2022 British Grand Prix

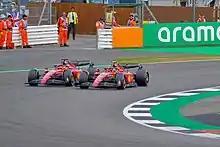
Scuderia Ferrari's Carlos Sainz Jr. (right) and Charles Leclerc battle for the lead. Sainz had started the race from pole position, his first in Formula One.

The race started at 15:00 local time on 3 July. Max Verstappen took the lead at the start from Carlos Sainz Jr., while Lewis Hamilton moved up to third. George Russell had a bad start and was passed by Nicholas Latifi, and Zhou Guanyu pulled alongside him leaving a large gap between them. Pierre Gasly attempted to pass between Zhou and Russell, but Russell moved to the left too late to close the gap causing his left rear tyre to make contact with Gasly's right front. Gasly backed out but the impact pointed Russell's car to the left shooting him across the track and directly into the side of Zhou's car. The impact launched Zhou's car into the air. He landed upside down, skidding down the track, then skipping and bouncing across the gravel trap at the end of the straight, all while barely slowing and turning sideways. The inverted car suddenly dug into the gravel carrying sufficient speed and momentum to launch it over the tire barrier, rotating 540 degrees on its axis before hitting the catch fencing sideways facing up just a few feet from the front row of the grandstand. It then dropped 8 feet and landed wedged into the small gap between the fence and tire barrier, stopping on its side with the cockpit up against the backside of the tire barrier. As a result of the incident, Valtteri Bottas slowed slightly, which caused Alexander Albon to also slow. Sebastian Vettel attempted to brake, but was too close to Albon and hit him. Albon spun into the concrete pit wall, rebounded back on the track and was hit by Yuki Tsunoda and Esteban Ocon, damaging both of their cars. Tsunoda and Ocon both returned to the pit lane for repairs, but Albon was unable to continue. Russell, who had spun, stopped to help the marshalls with Zhou's flipped car. When he returned to his car it was not running so he could not continue.